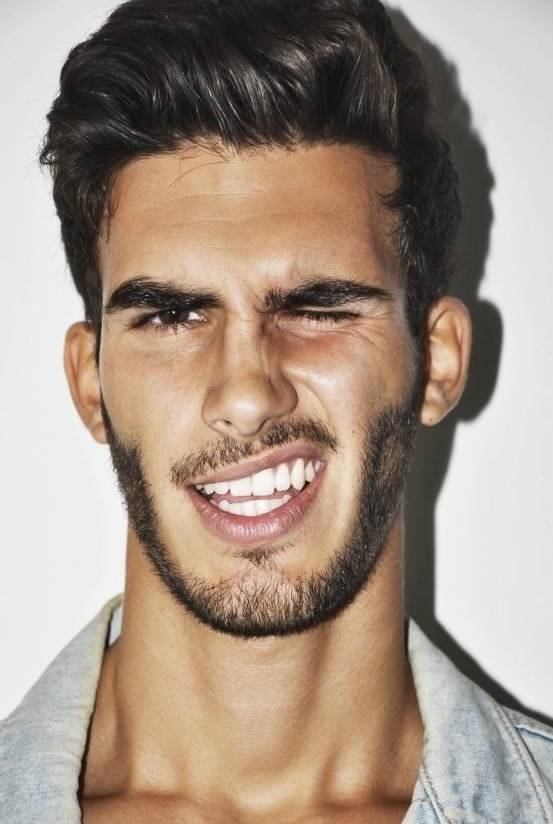
Label: Colored